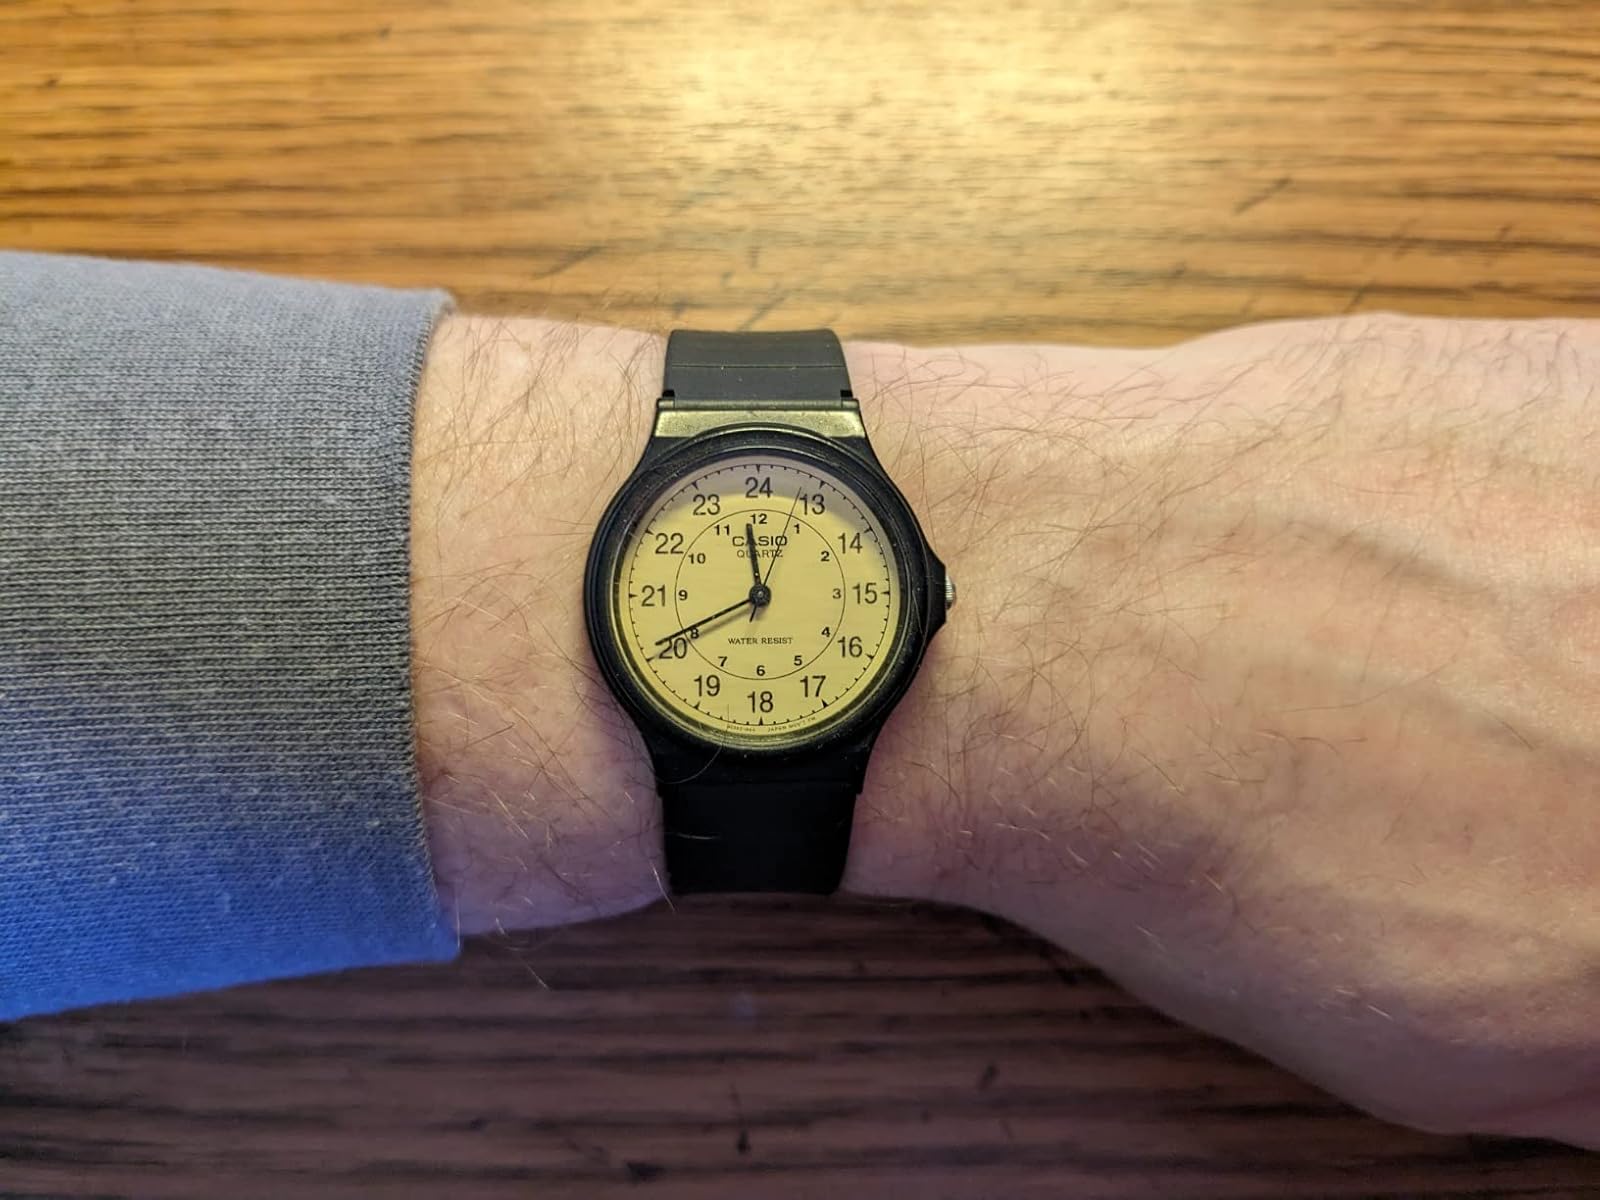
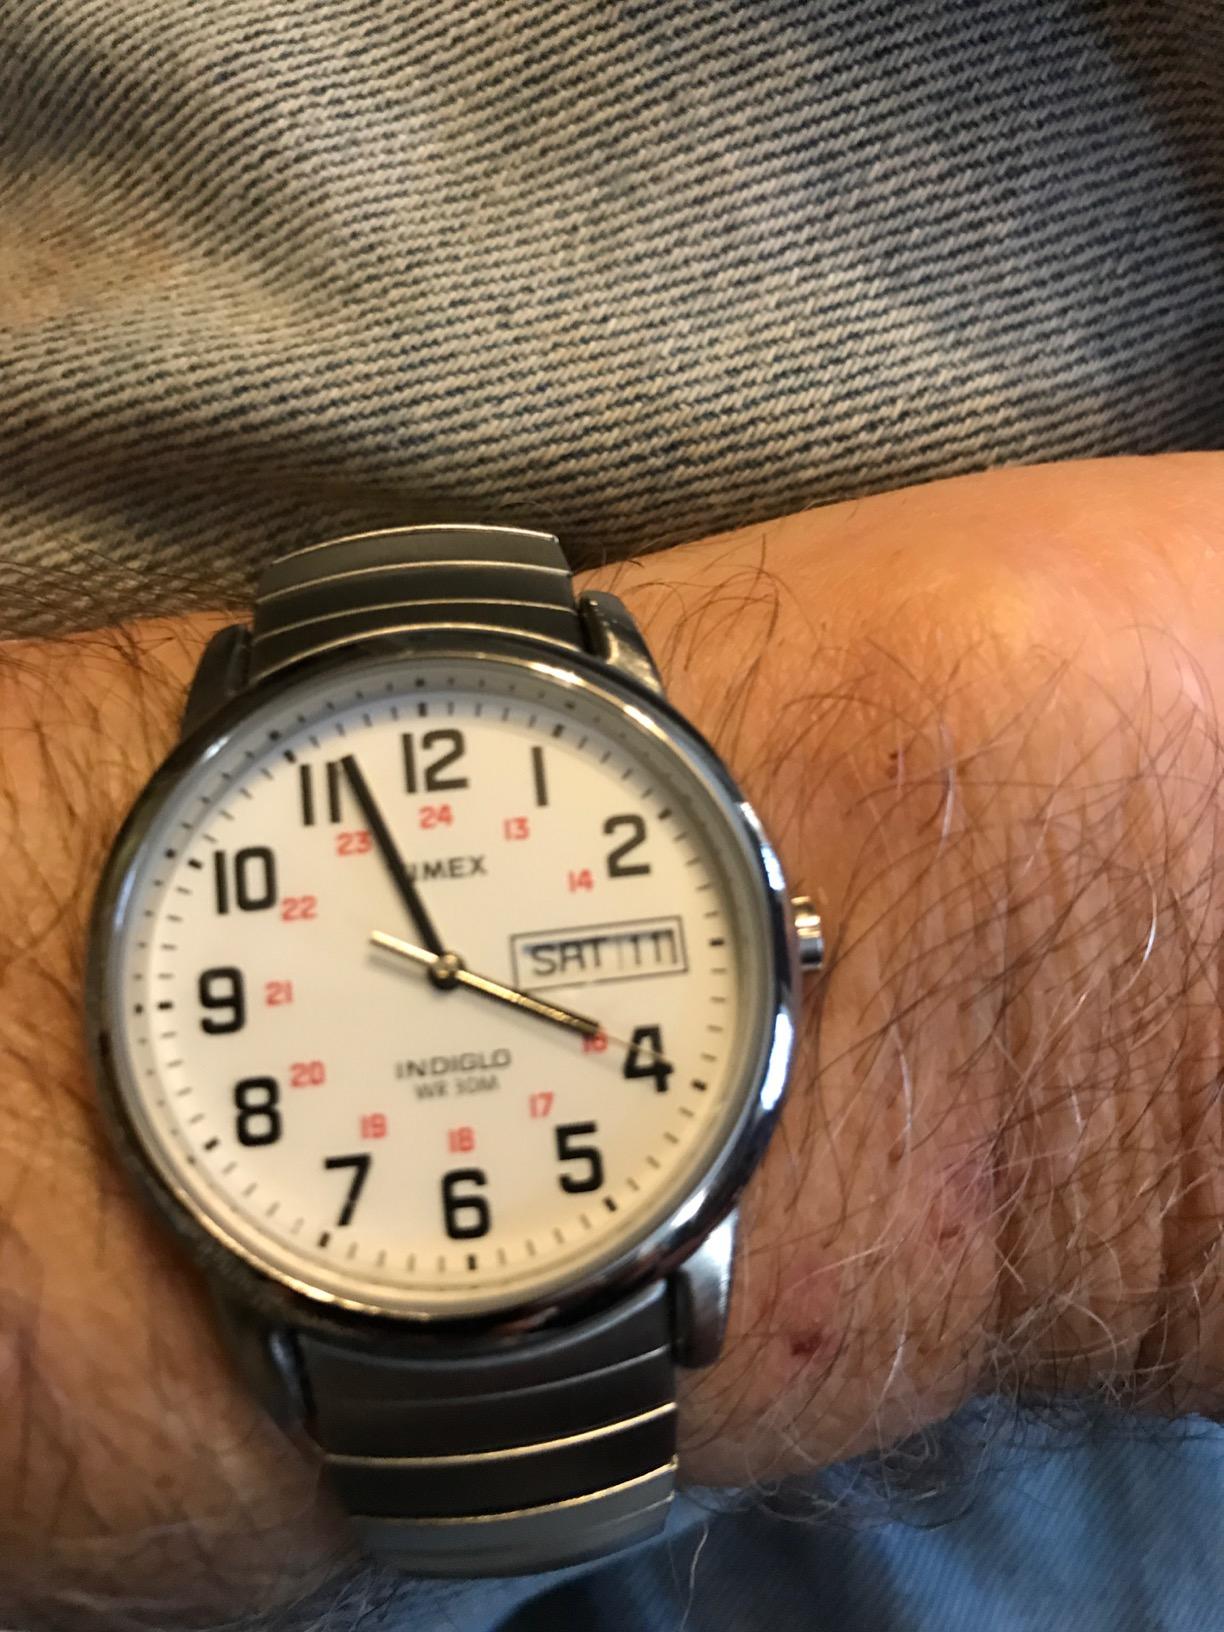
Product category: accessories_watch
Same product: no